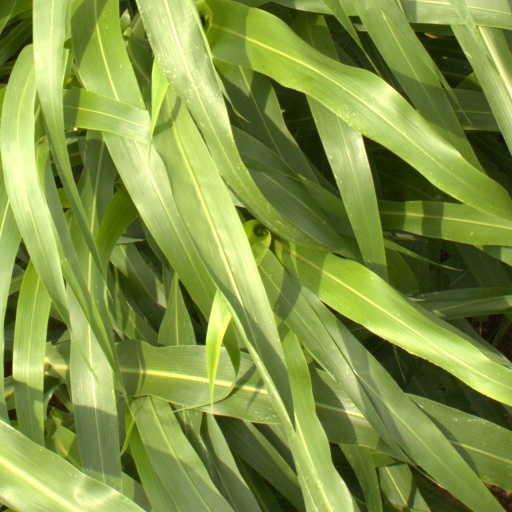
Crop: sorghum